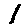
Label: 1